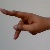
The image shows a hand gesture representing the letter 'P' in Indian Sign Language.